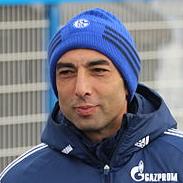
Age: 44